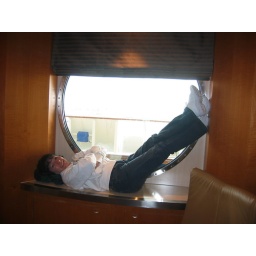
Chillin' in a porthole window in the art gallery of the ship